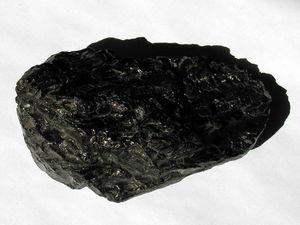
La tonne équivalent charbon est une unité de mesure de l’énergie. 1 tec correspond au pouvoir calorifique inférieur d’une tonne de charbon, et dépendait initialement du charbon de référence. Aujourd’hui, un tec vaut conventionnellement 7 Gcal, soit 29,307 60 GJ. Cette unité est couramment utilisée dans l'industrie du charbon ; elle correspond à 1 tec = 8,141 MWh et 1 tec = 11 061 CHh.